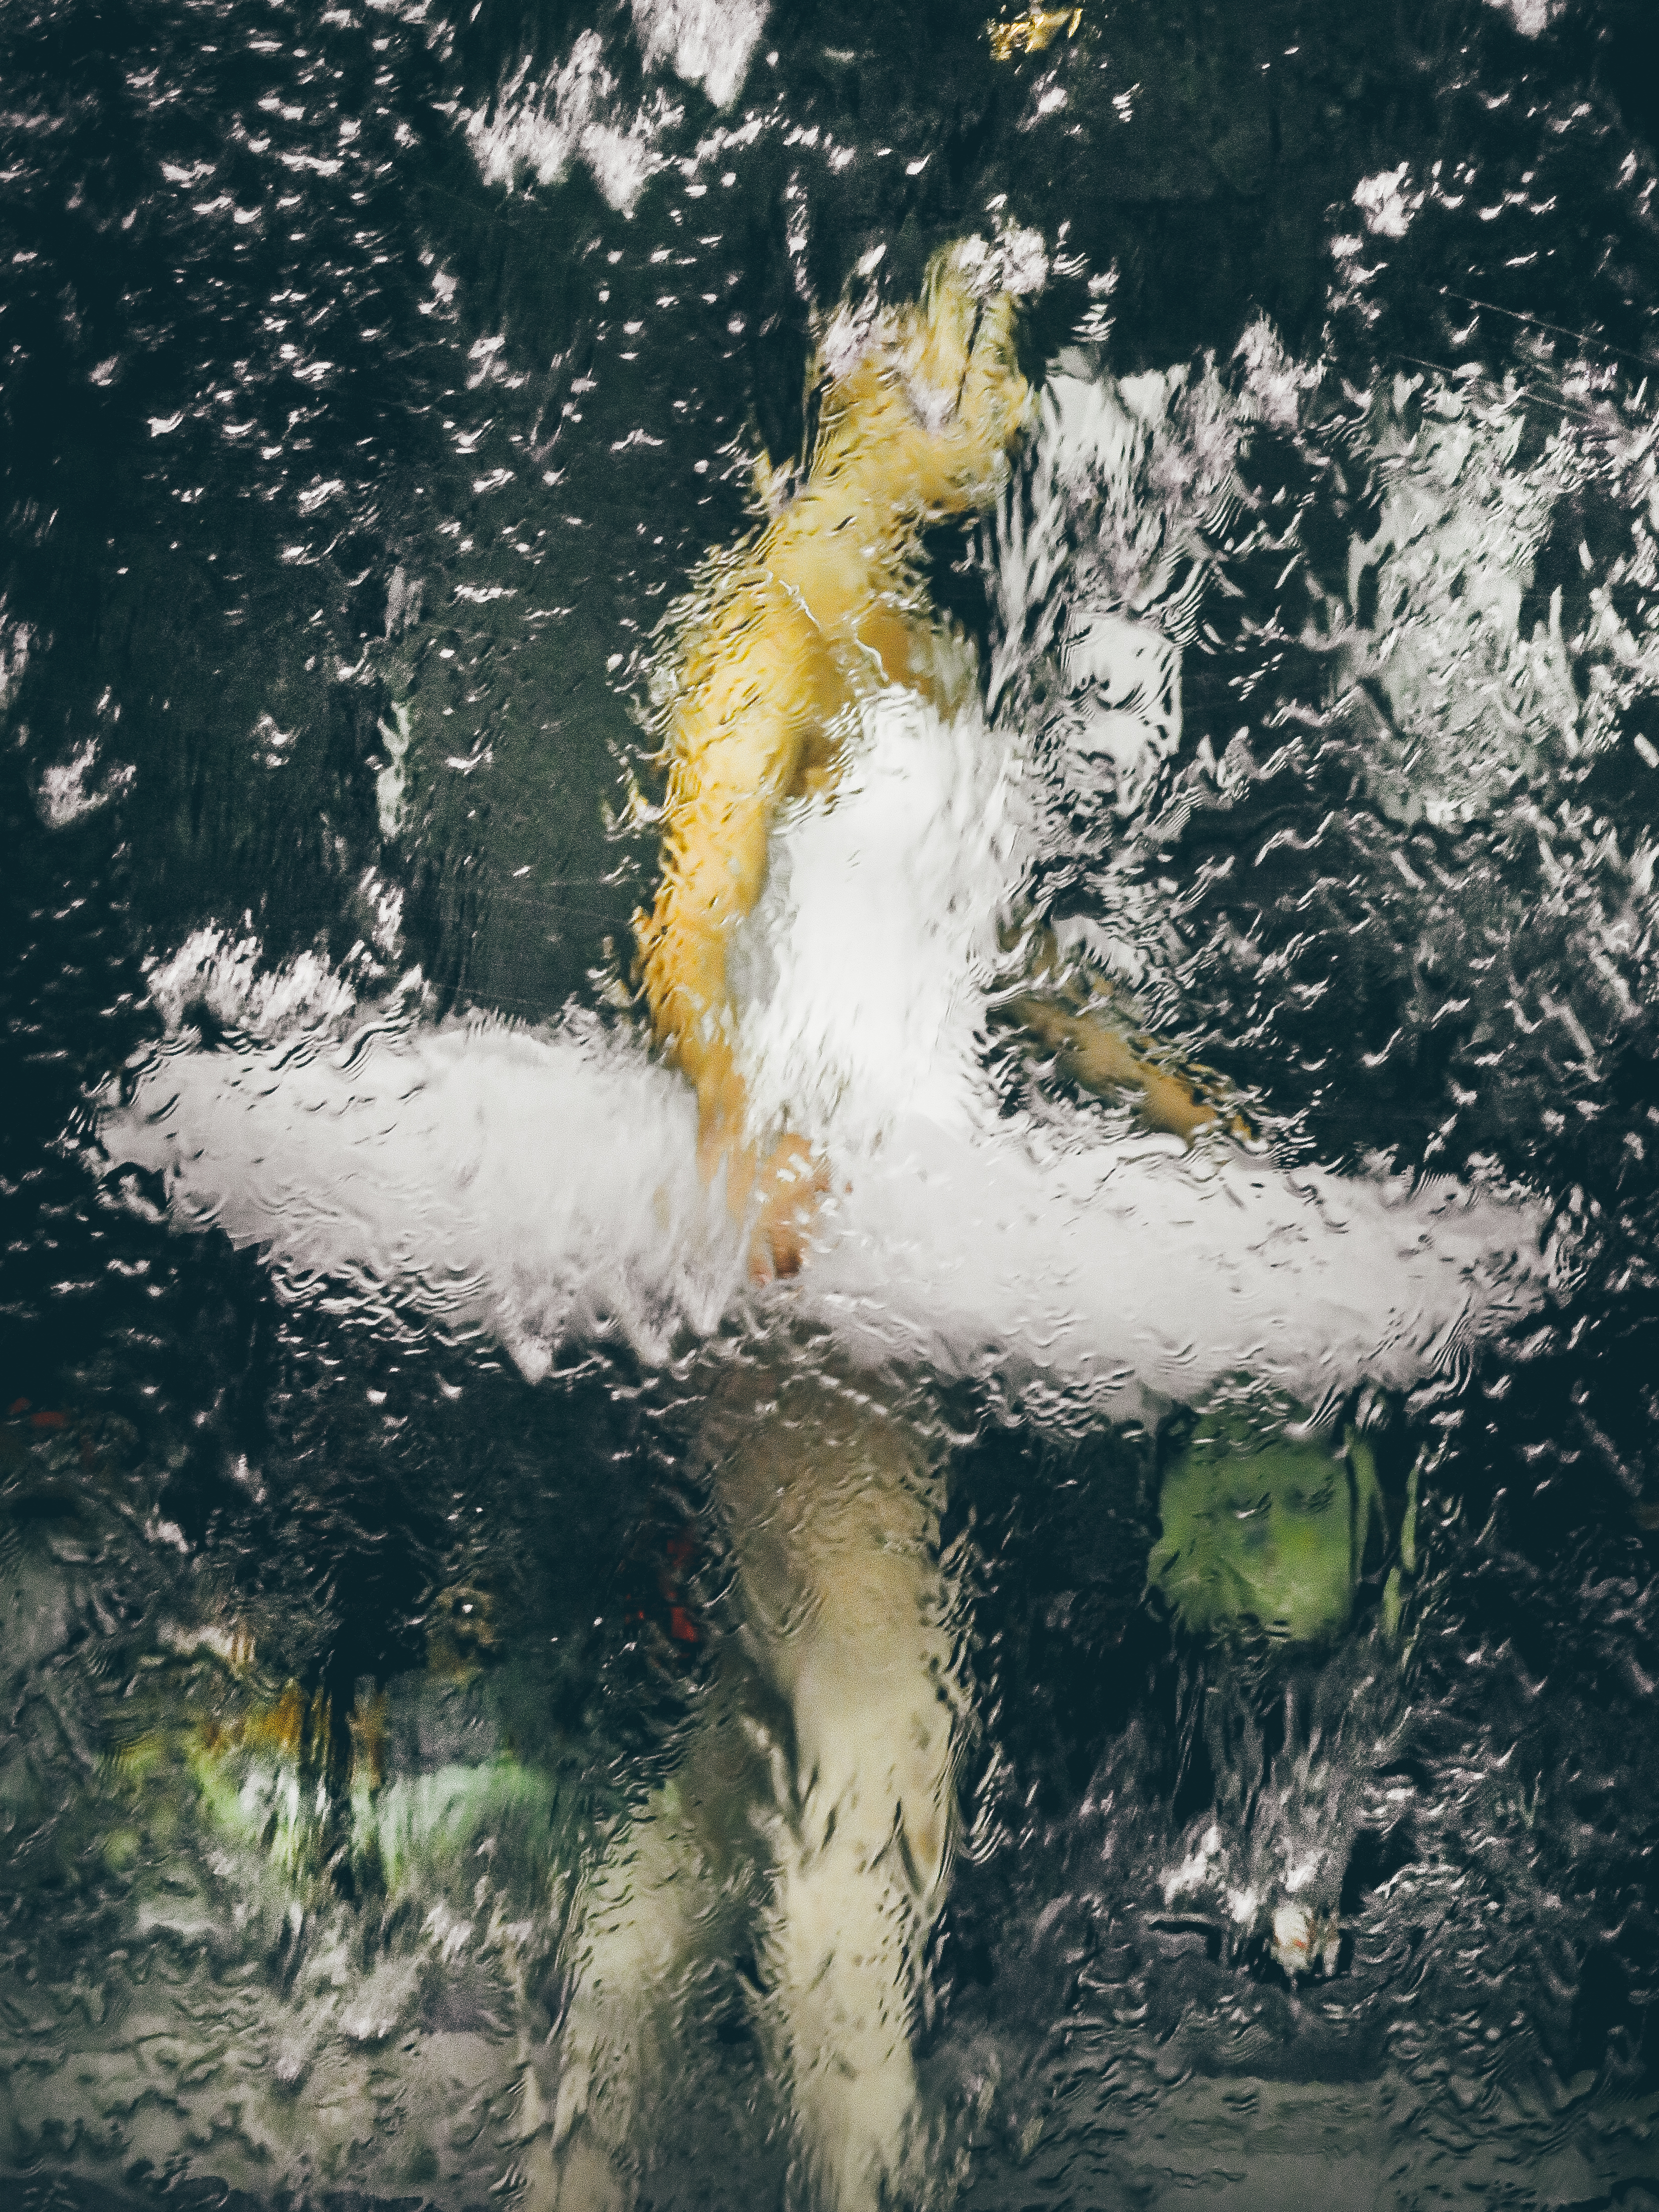
sea, water, bird, abstract, rain, wave, reflection, fish, ballet, duck, water bird